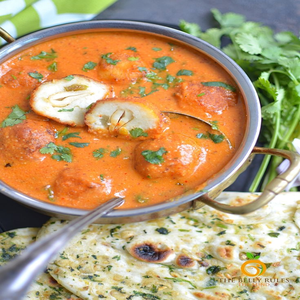
Dish: kofta